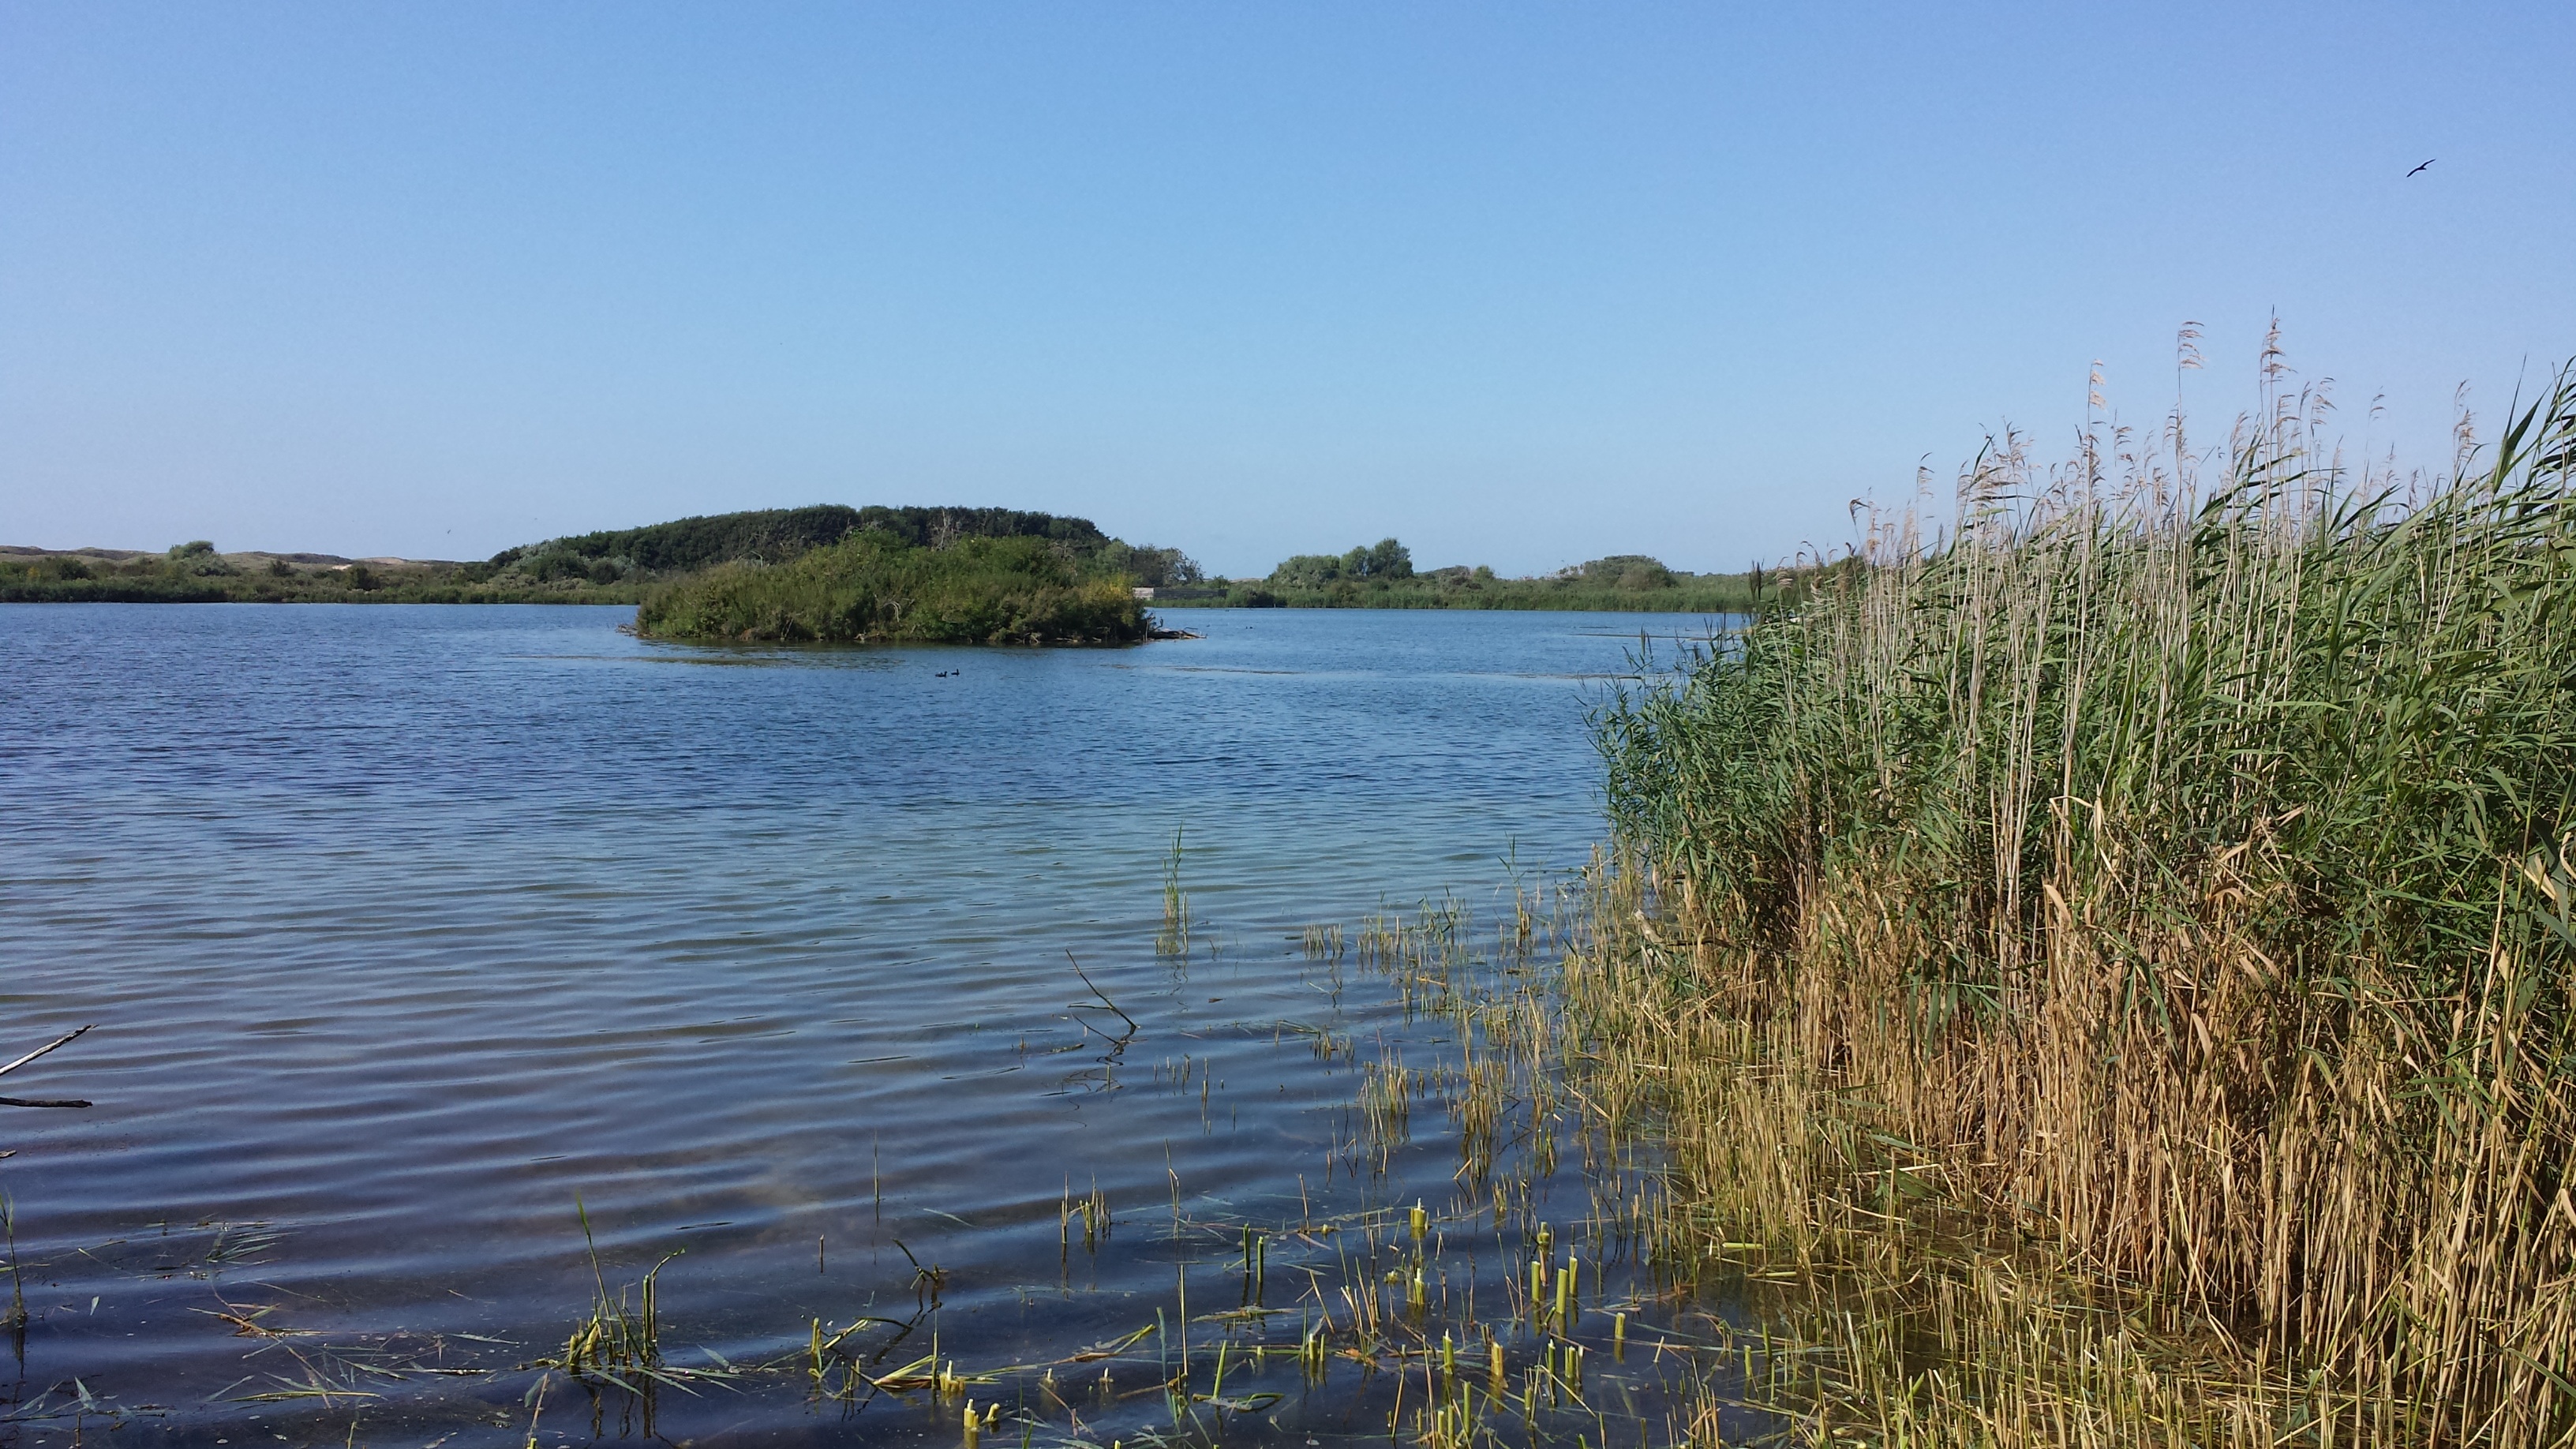
sea, coast, marsh, shore, lake, river, reed, inlet, bay, reservoir, waterway, body of water, wetland, habitat, loch, ecosystem, lake in the dunes, dune area, sunny water